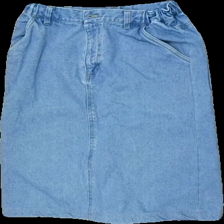
View: front
Type: Skirt
Category: Ladies
Brand: Not in the list
Brand text on label: Delilac
Colors: Blue
Material: 100% Cotton
Cut: Regular
Trend: Denim
Price range: 50-100
Recommended usage: Reuse
Description: jean skirt